Howard Schultz

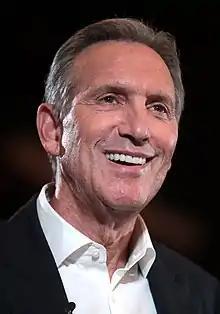
Schultz in 2019

Howard D. Schultz (born July 19, 1953) is an American businessman and author who was the chairman and chief executive officer of Starbucks from 1986 to 2000, from 2008 to 2017, and interim CEO from 2022 to 2023. Schultz owned the Seattle SuperSonics basketball team from 2001 to 2006.